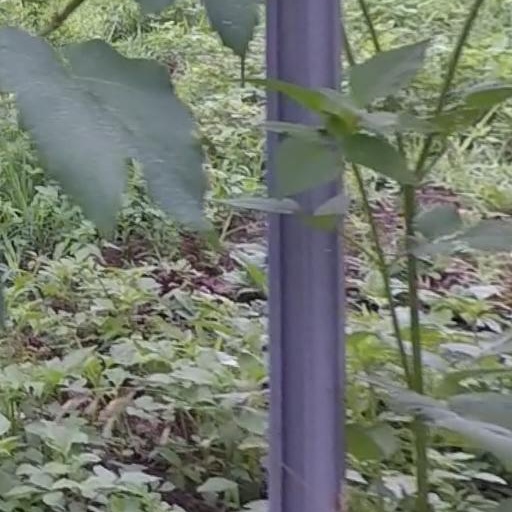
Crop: grape